Horatio Walker

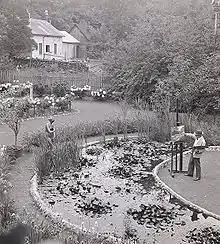
Walker painting in his Ste-Pétronille garden, 1933

Walker was only at the firm for three years until he moved to the United States of America for uncertain reasons. Writing in 1928, Hector Charlesworth suggested that Walker was "chucked down the stairs" and fired for quarrelling with a family relative. However, it is more likely that Walker travelled to Philadelphia for the American Centennial in 1876, an exhibition where Notman and Fraser won the international award, which gave the firm the privilege of exclusive photographic rights for the celebrations. Ultimately, Walker may have decided to stay and pursue painting.